Moffie

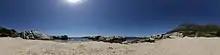
Windmill Beach

Jaci Cheriman hosted a nationwide casting call over the course of a year, scouting from professional agencies to local schools and drama clubs. The cast underwent bootcamp training with a military adviser. The crew worked with actors to develop the characters, incorporating stories from real-life veterans.